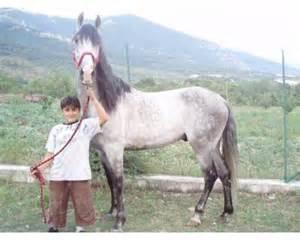
horse